George Peddy

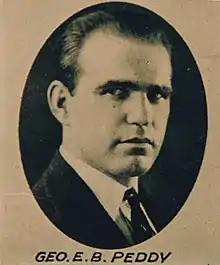
Peddy, probably as a member of the Texas House of Representatives in 1917

George Peddy (August 22, 1892 - June 13, 1951) was an American attorney, military officer, and political figure from Texas. A 1920 graduate of the University of Texas School of Law, he practiced law in Houston with the prominent firm of Vinson, Elkins, Weems, and Francis. A Democrat, He served in the Texas House of Representatives in 1917 and ran two high-profile but unsuccessful campaigns for the United States Senate (1922, 1948). A United States Army veteran of World War I and World War II, he attained the rank of lieutenant colonel while serving with the 5th Infantry Division in France during the Second World War, and received the Bronze Star Medal and Croix de Guerre.